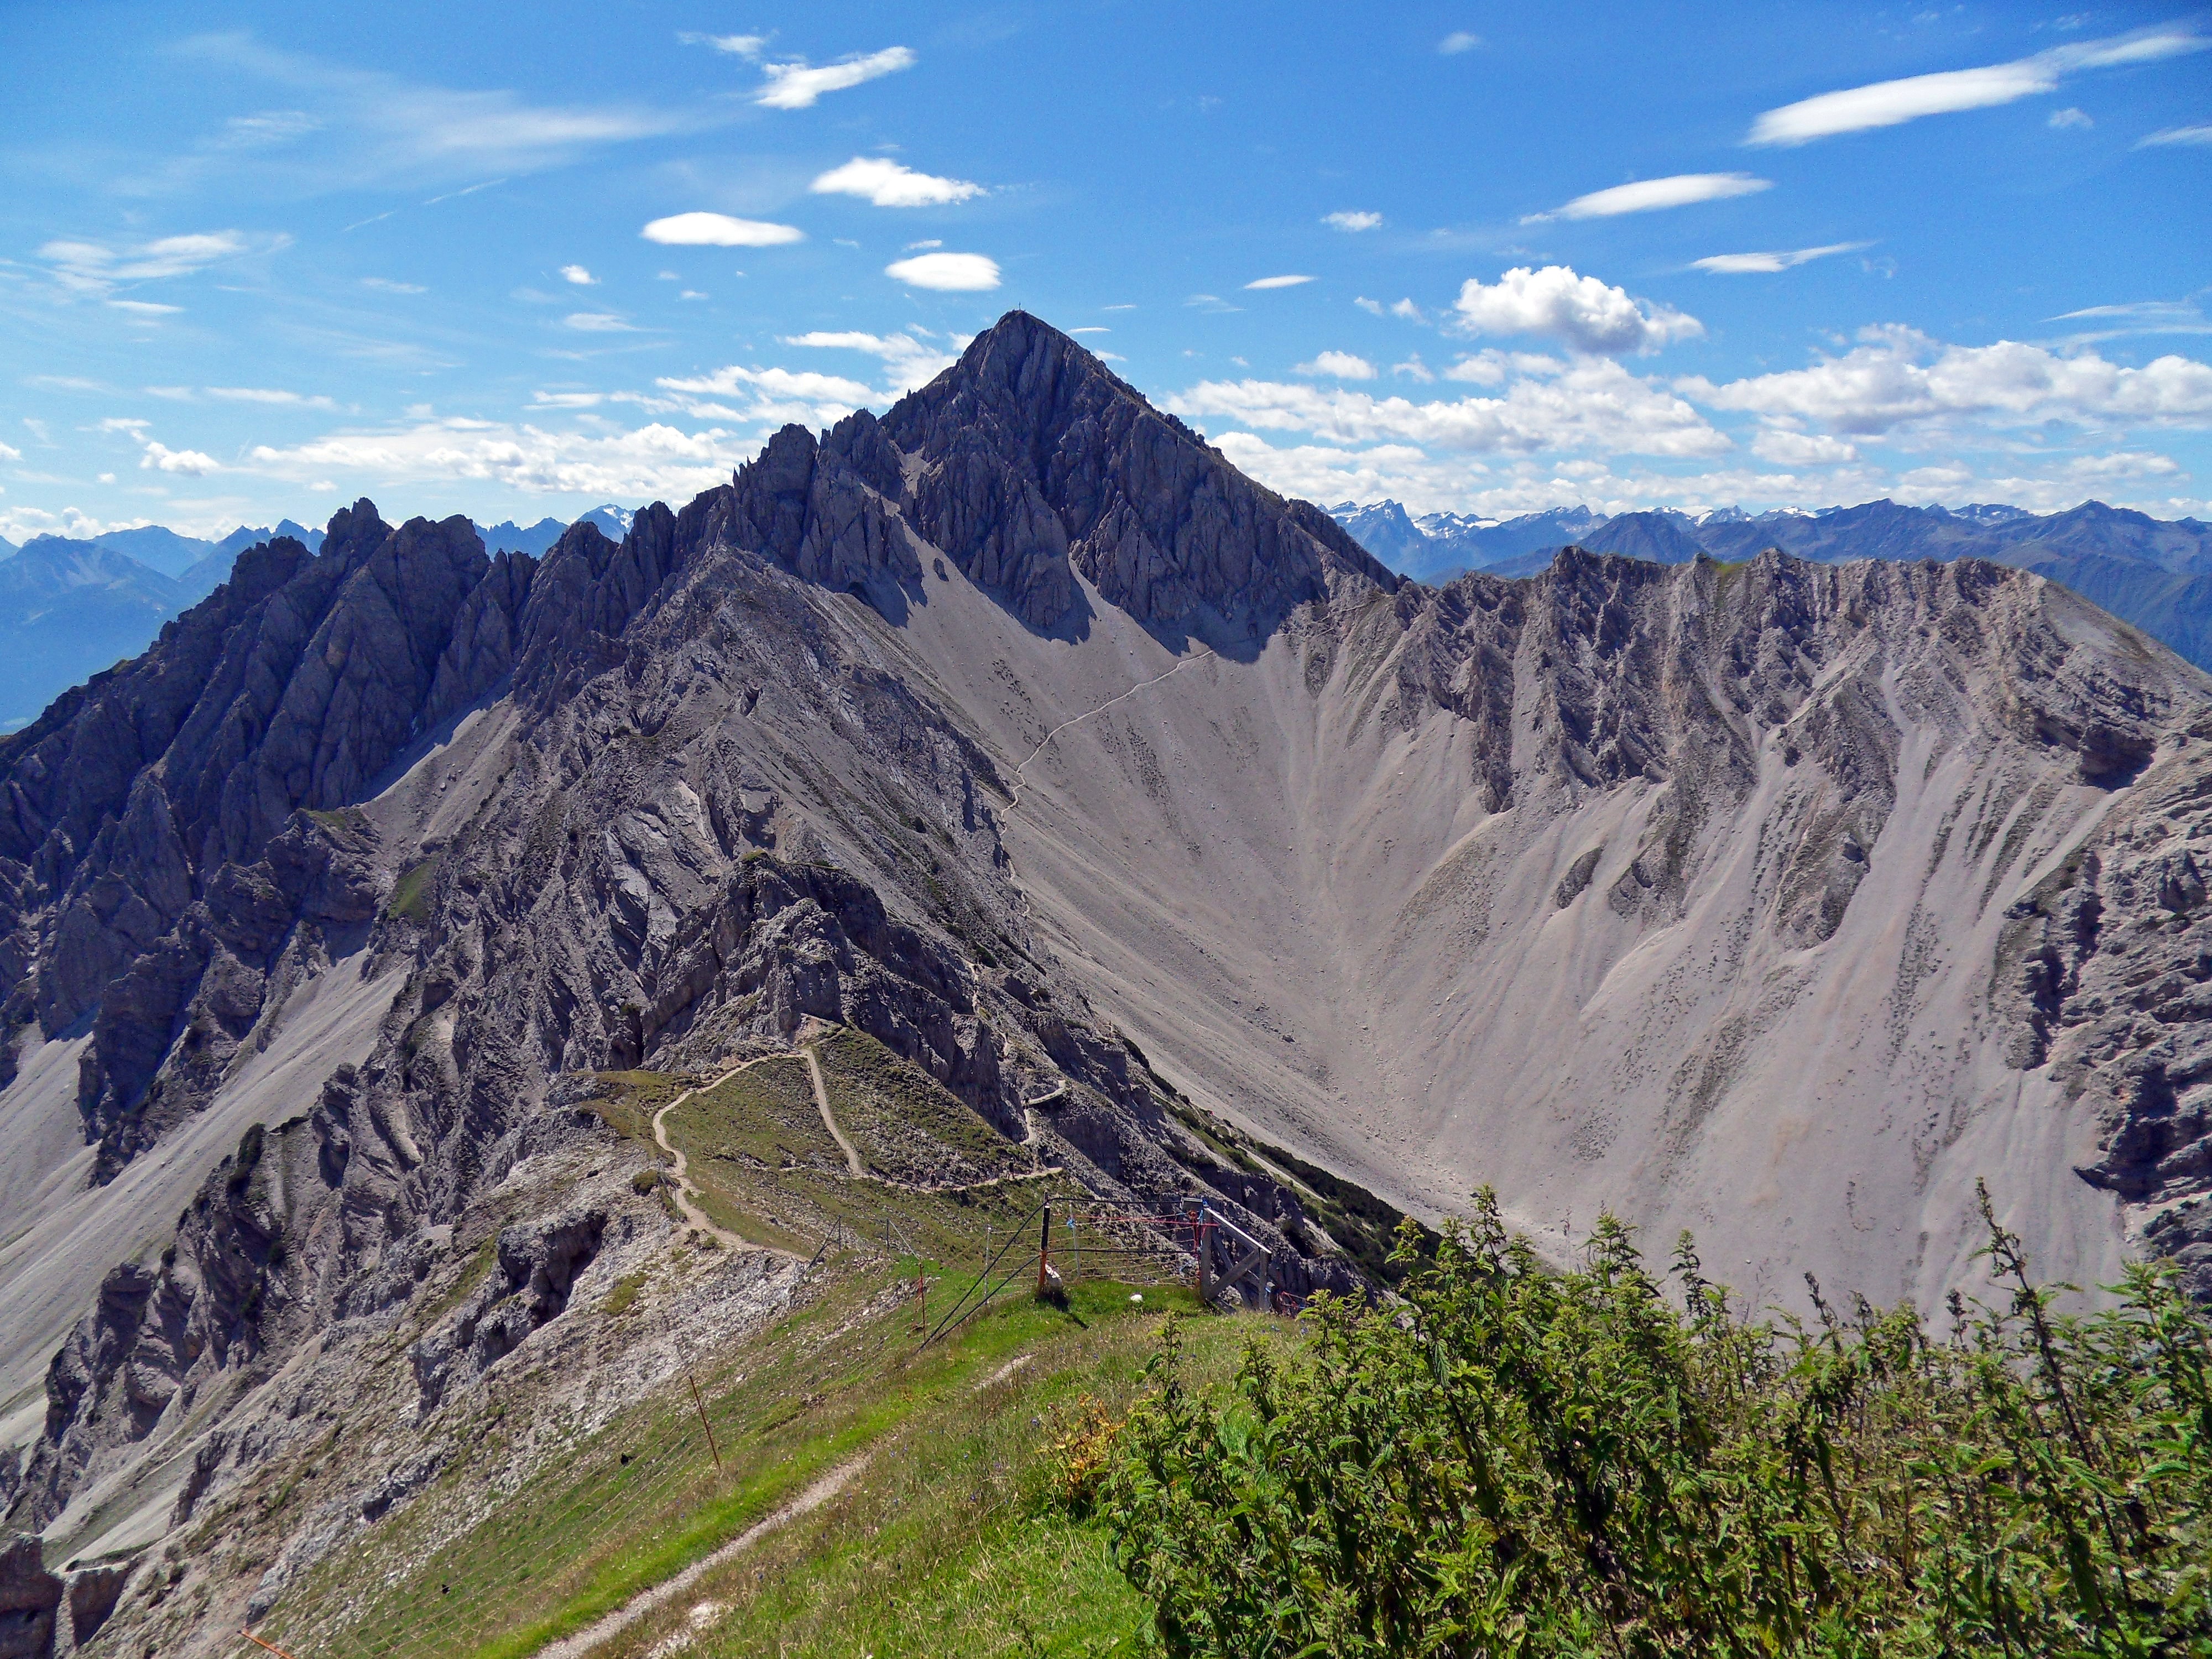
landscape, nature, wilderness, walking, mountain, sky, hiking, adventure, view, valley, mountain range, national park, ridge, summit, austria, massif, alps, plateau, fell, cirque, moraine, landform, mountain pass, panoramic views, geographical feature, mountainous landforms